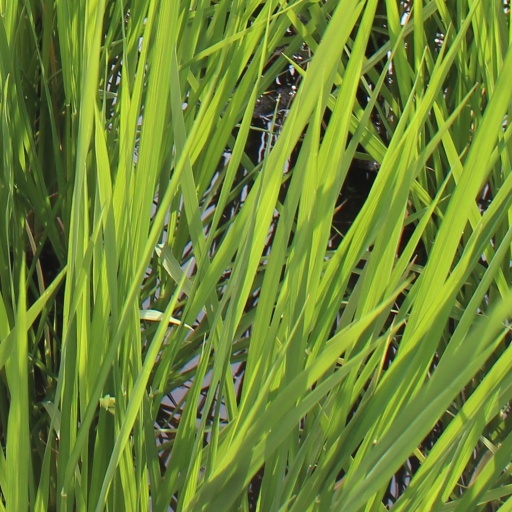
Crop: rice